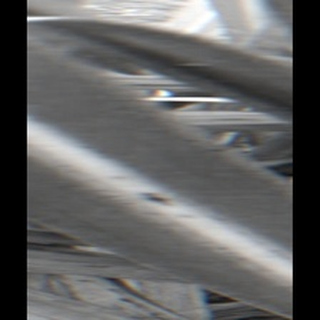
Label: sugarcane_red_rot